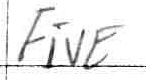
Label: five